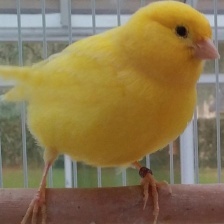
Species: CANARY
Scientific name: SERINUS CANARIA DOMESTICA